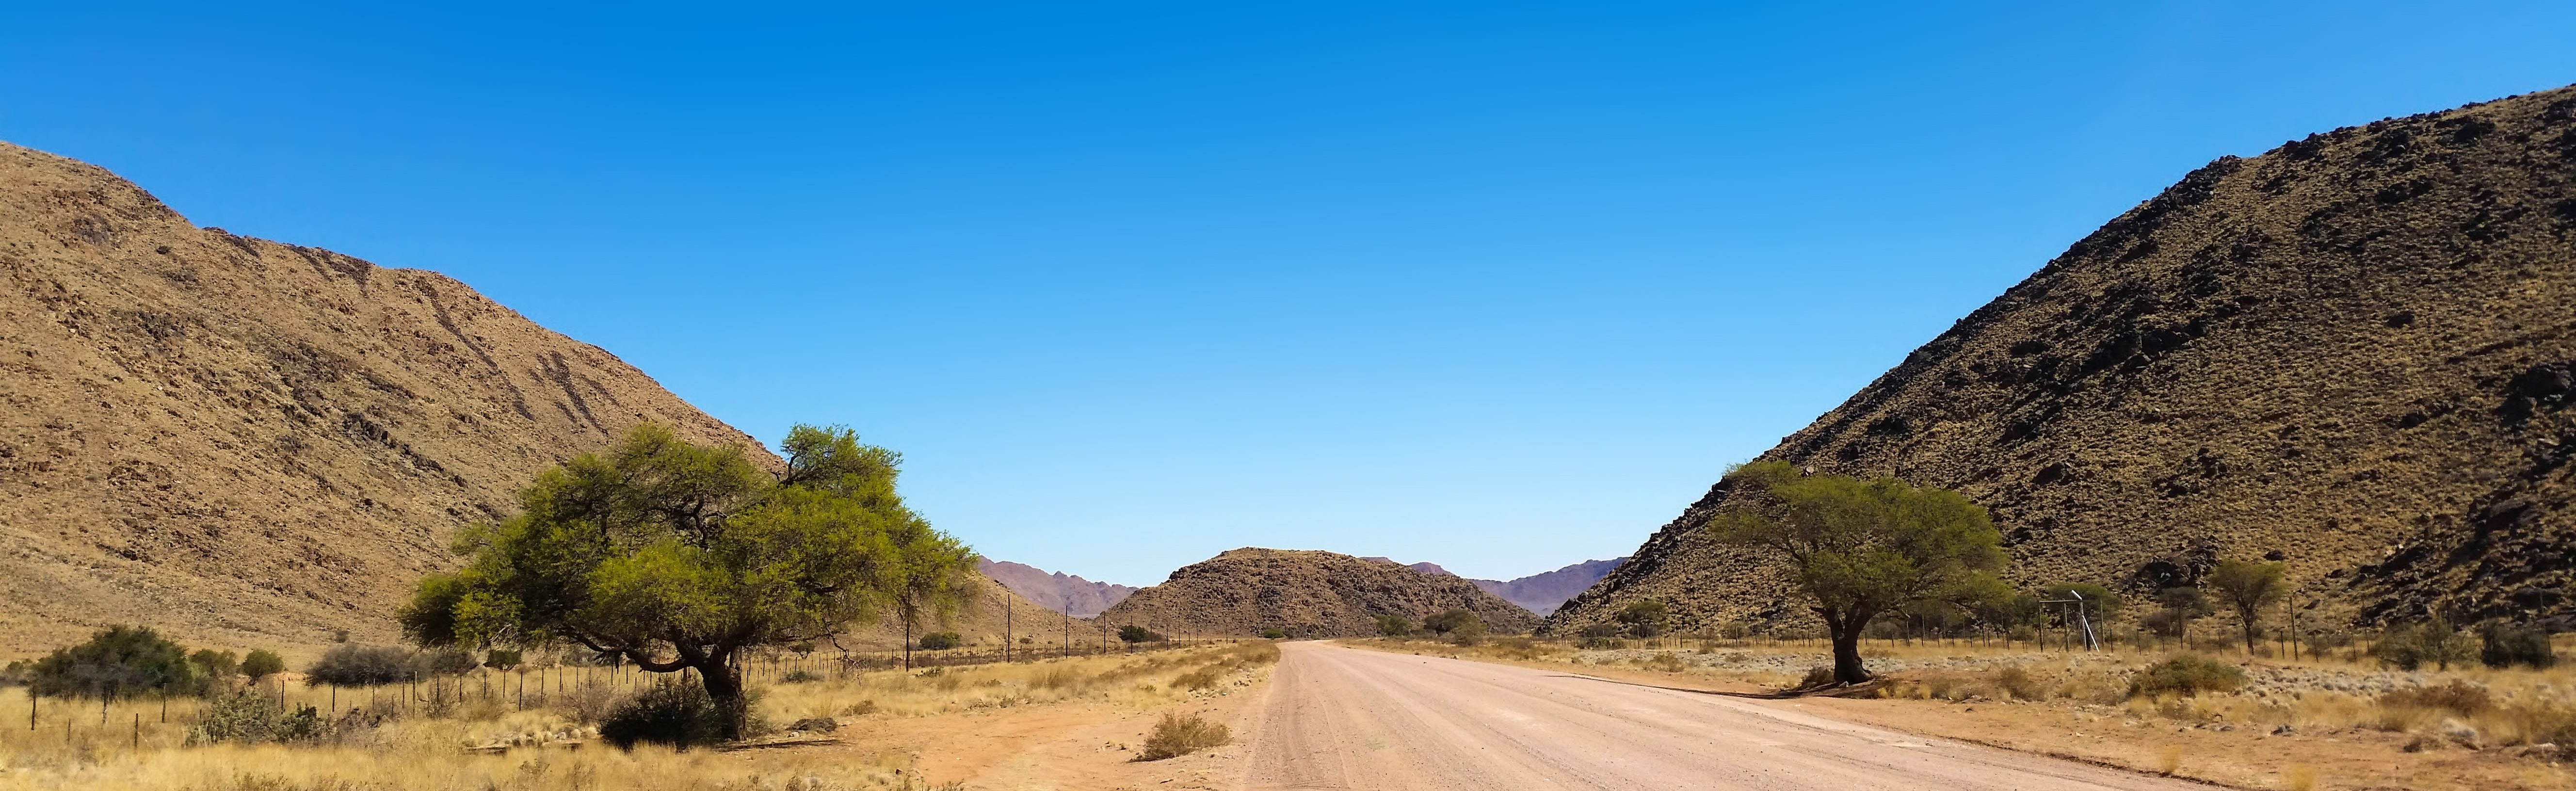
landscape, wilderness, mountain, road, trail, desert, valley, mountain range, africa, soil, canyon, road trip, infrastructure, badlands, plateau, ecosystem, wadi, landform, namibia, mountain pass, karg, natural environment, geographical feature, mountainous landforms, tiras mountains